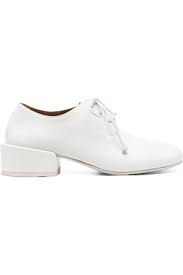
Label: Brogue